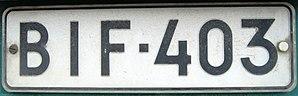
Les plaques d'immatriculation finlandaises comportent en général trois lettres et trois nombres séparés par un tiret, tandis que les plaques personnalisées ne peuvent avoir que des lettres ou bien que des nombres. Depuis 1989, l'immatriculation n'a aucun rapport avec le lieu où est enregistré le véhicule sauf sur l'archipel d'Åland, qui dispose de son propre système d'immatriculation. Entre 1972 et 1989, la première lettre indiquait l'endroit où le véhicule avait été enregistré pour la première fois puisque la plaque n'avait pas à être modifiée même si le véhicule était cédé à un nouveau propriétaire vivant dans une autre région finlandaise.